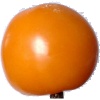
Label: Tomato Yellow 1